Frankfurt Rhine-Main

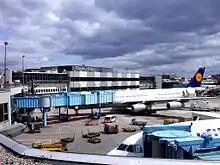
Frankfurt Airport serves as a major gateway and logistical hub for the area and is Germany's busiest airport.

With its central location in southwestern Germany, the Frankfurt Rhine-Main region has been an important industrial and transport center since industrialization began in the mid-19th century. The region is a major financial center of both Germany and Europe, with the European Central Bank headquartered in Frankfurt am Main. In 2018, about 7.9% of Germany's gross domestic product (GDP) was generated in the region, as well as over three-fourths of the state of Hesse's GDP.